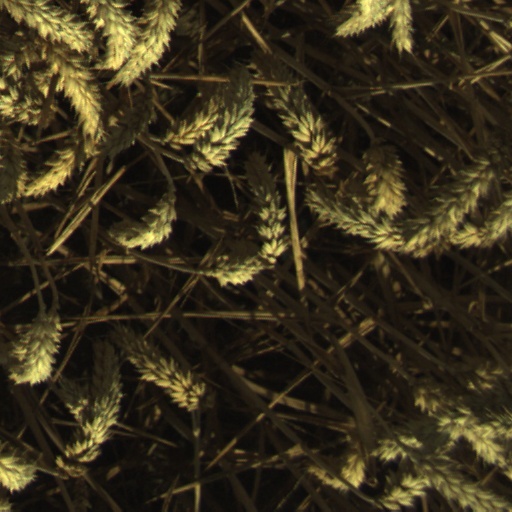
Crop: wheat